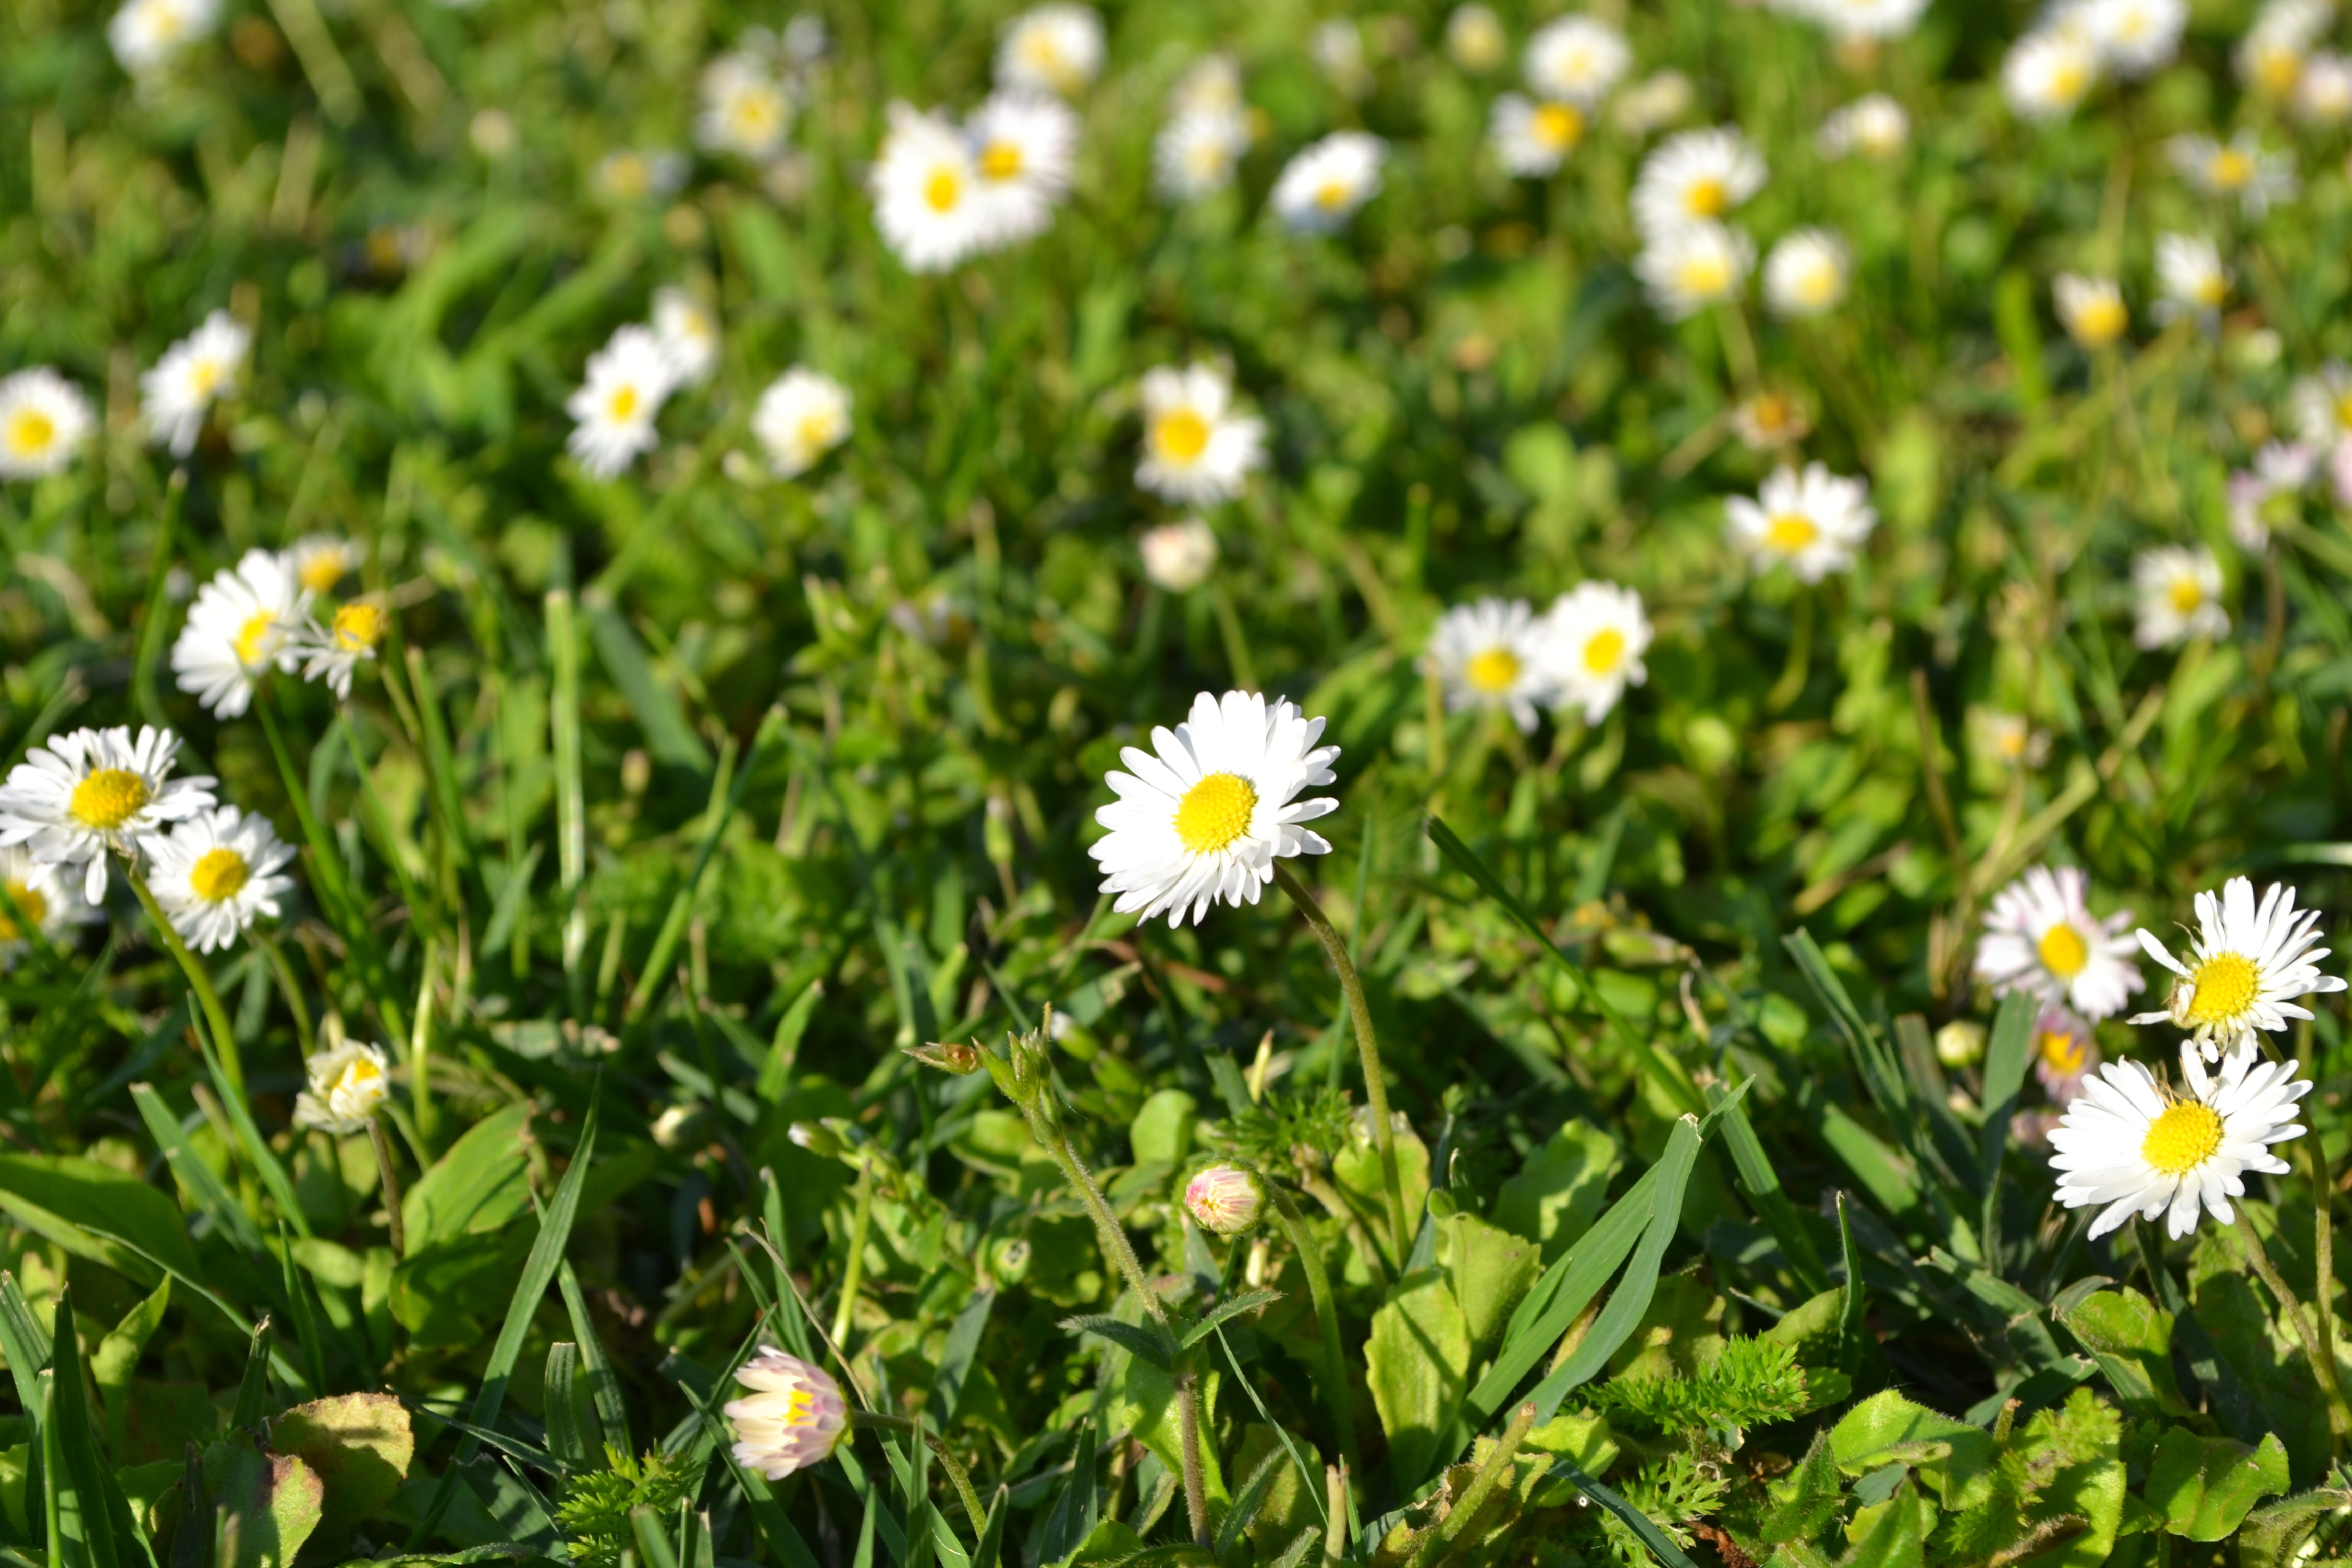
grass, plant, field, lawn, meadow, flower, summer, daisy, herb, botany, flora, white flower, wildflower, flowers, summer flowers, flowering plant, daisy family, oxeye daisy, land plant, chamaemelum nobile, marguerite daisy, white v